47th Berlin International Film Festival

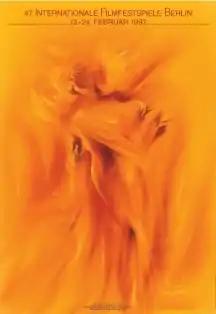
Festival poster

The 47th annual Berlin International Film Festival was held from 13 to 24 February 1997.